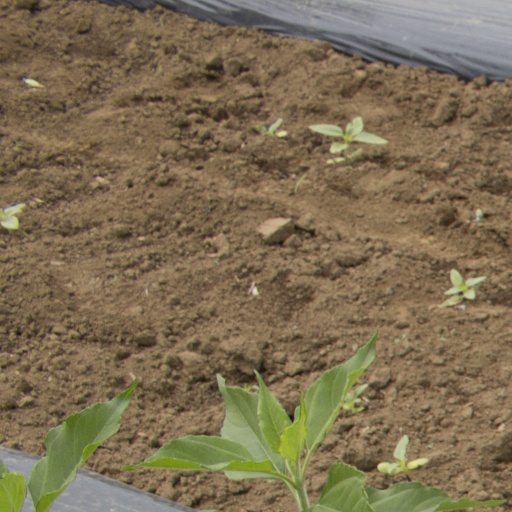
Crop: Jerusalem artichoke